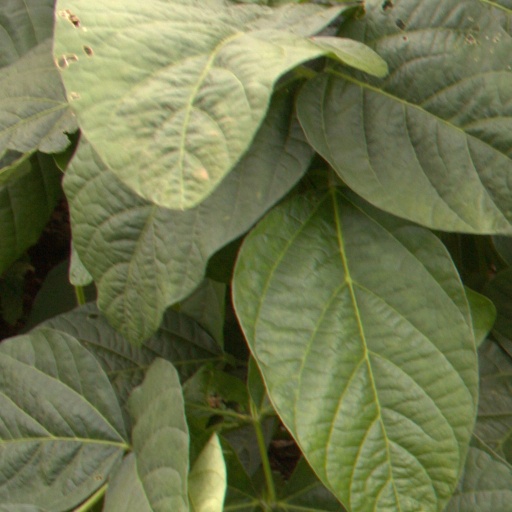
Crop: soybean